History of Johannesburg

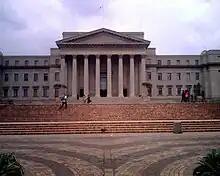
Central Block of Wits on East Campus

The Standard Bank building at the corner of Harrison and Commissioner Streets was completed in 1908. It was built in the Beaux Arts Style, then popular in fashionable areas of London.